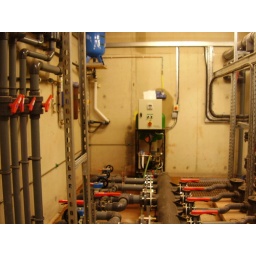
The valves for the pool water circulation system. The machine in the background is for the fogging system used toraise the RH in the exhibit